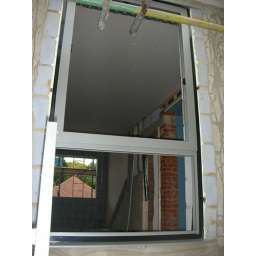
IMG_040_aluminium casement window in new bedroom over garage